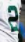
Number: 2